Edinburgh University Music Society

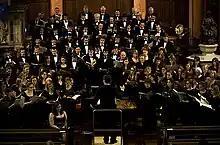
Chorus performing Poulenc's Gloria in St. Cuthberts Parish Church, Edinburgh

The society in its current form consists of three ensembles: Chorus, Sinfonia and the Symphony Orchestra.